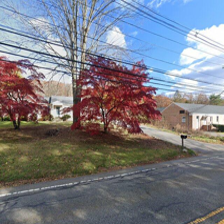
Label: streetView